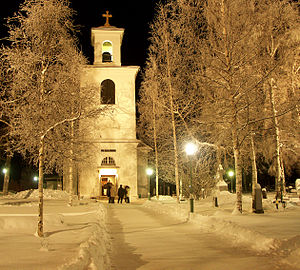
Lycksele kommun
Lycksele kirke
Lycksele kommune ligger i Västerbottens län i landskapet Lappland i landsdelen Norrland i Sverige. Kommunens administration ligger i byen Lycksele. Kommunen grænser til nabokommunerne Storuman, Malå, Bjurholm, Norsjö, Sorsele, Vilhelmina og Vindeln.